Geldern

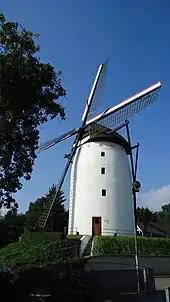
Steprath Mill

The present composition of the city of Geldern was created at the territorial reorganization of North Rhine-Westphalia, on 1 July 1969. The municipalities of Kapellen, Vernum, Pont, Veert and Walbeck were incorporated into Geldern.